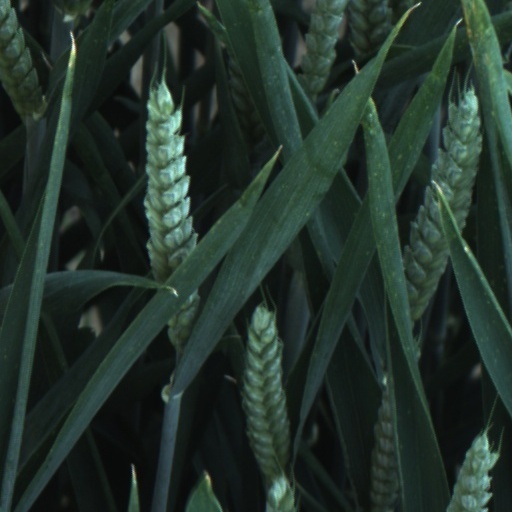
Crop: wheat